Ogden, Utah

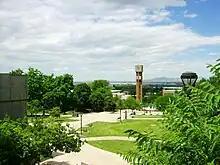
Weber State University's main campus in Ogden

Ogden is governed under the mayor-council form of government, in which the full-time mayor serves as an executive while the seven-member part-time council serves as the legislative branch. All these elected officials serve four-year terms, with elections occurring in odd-numbered years and terms beginning in January of even-numbered years.